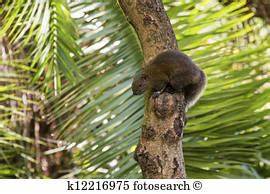
Label: scoiattolo